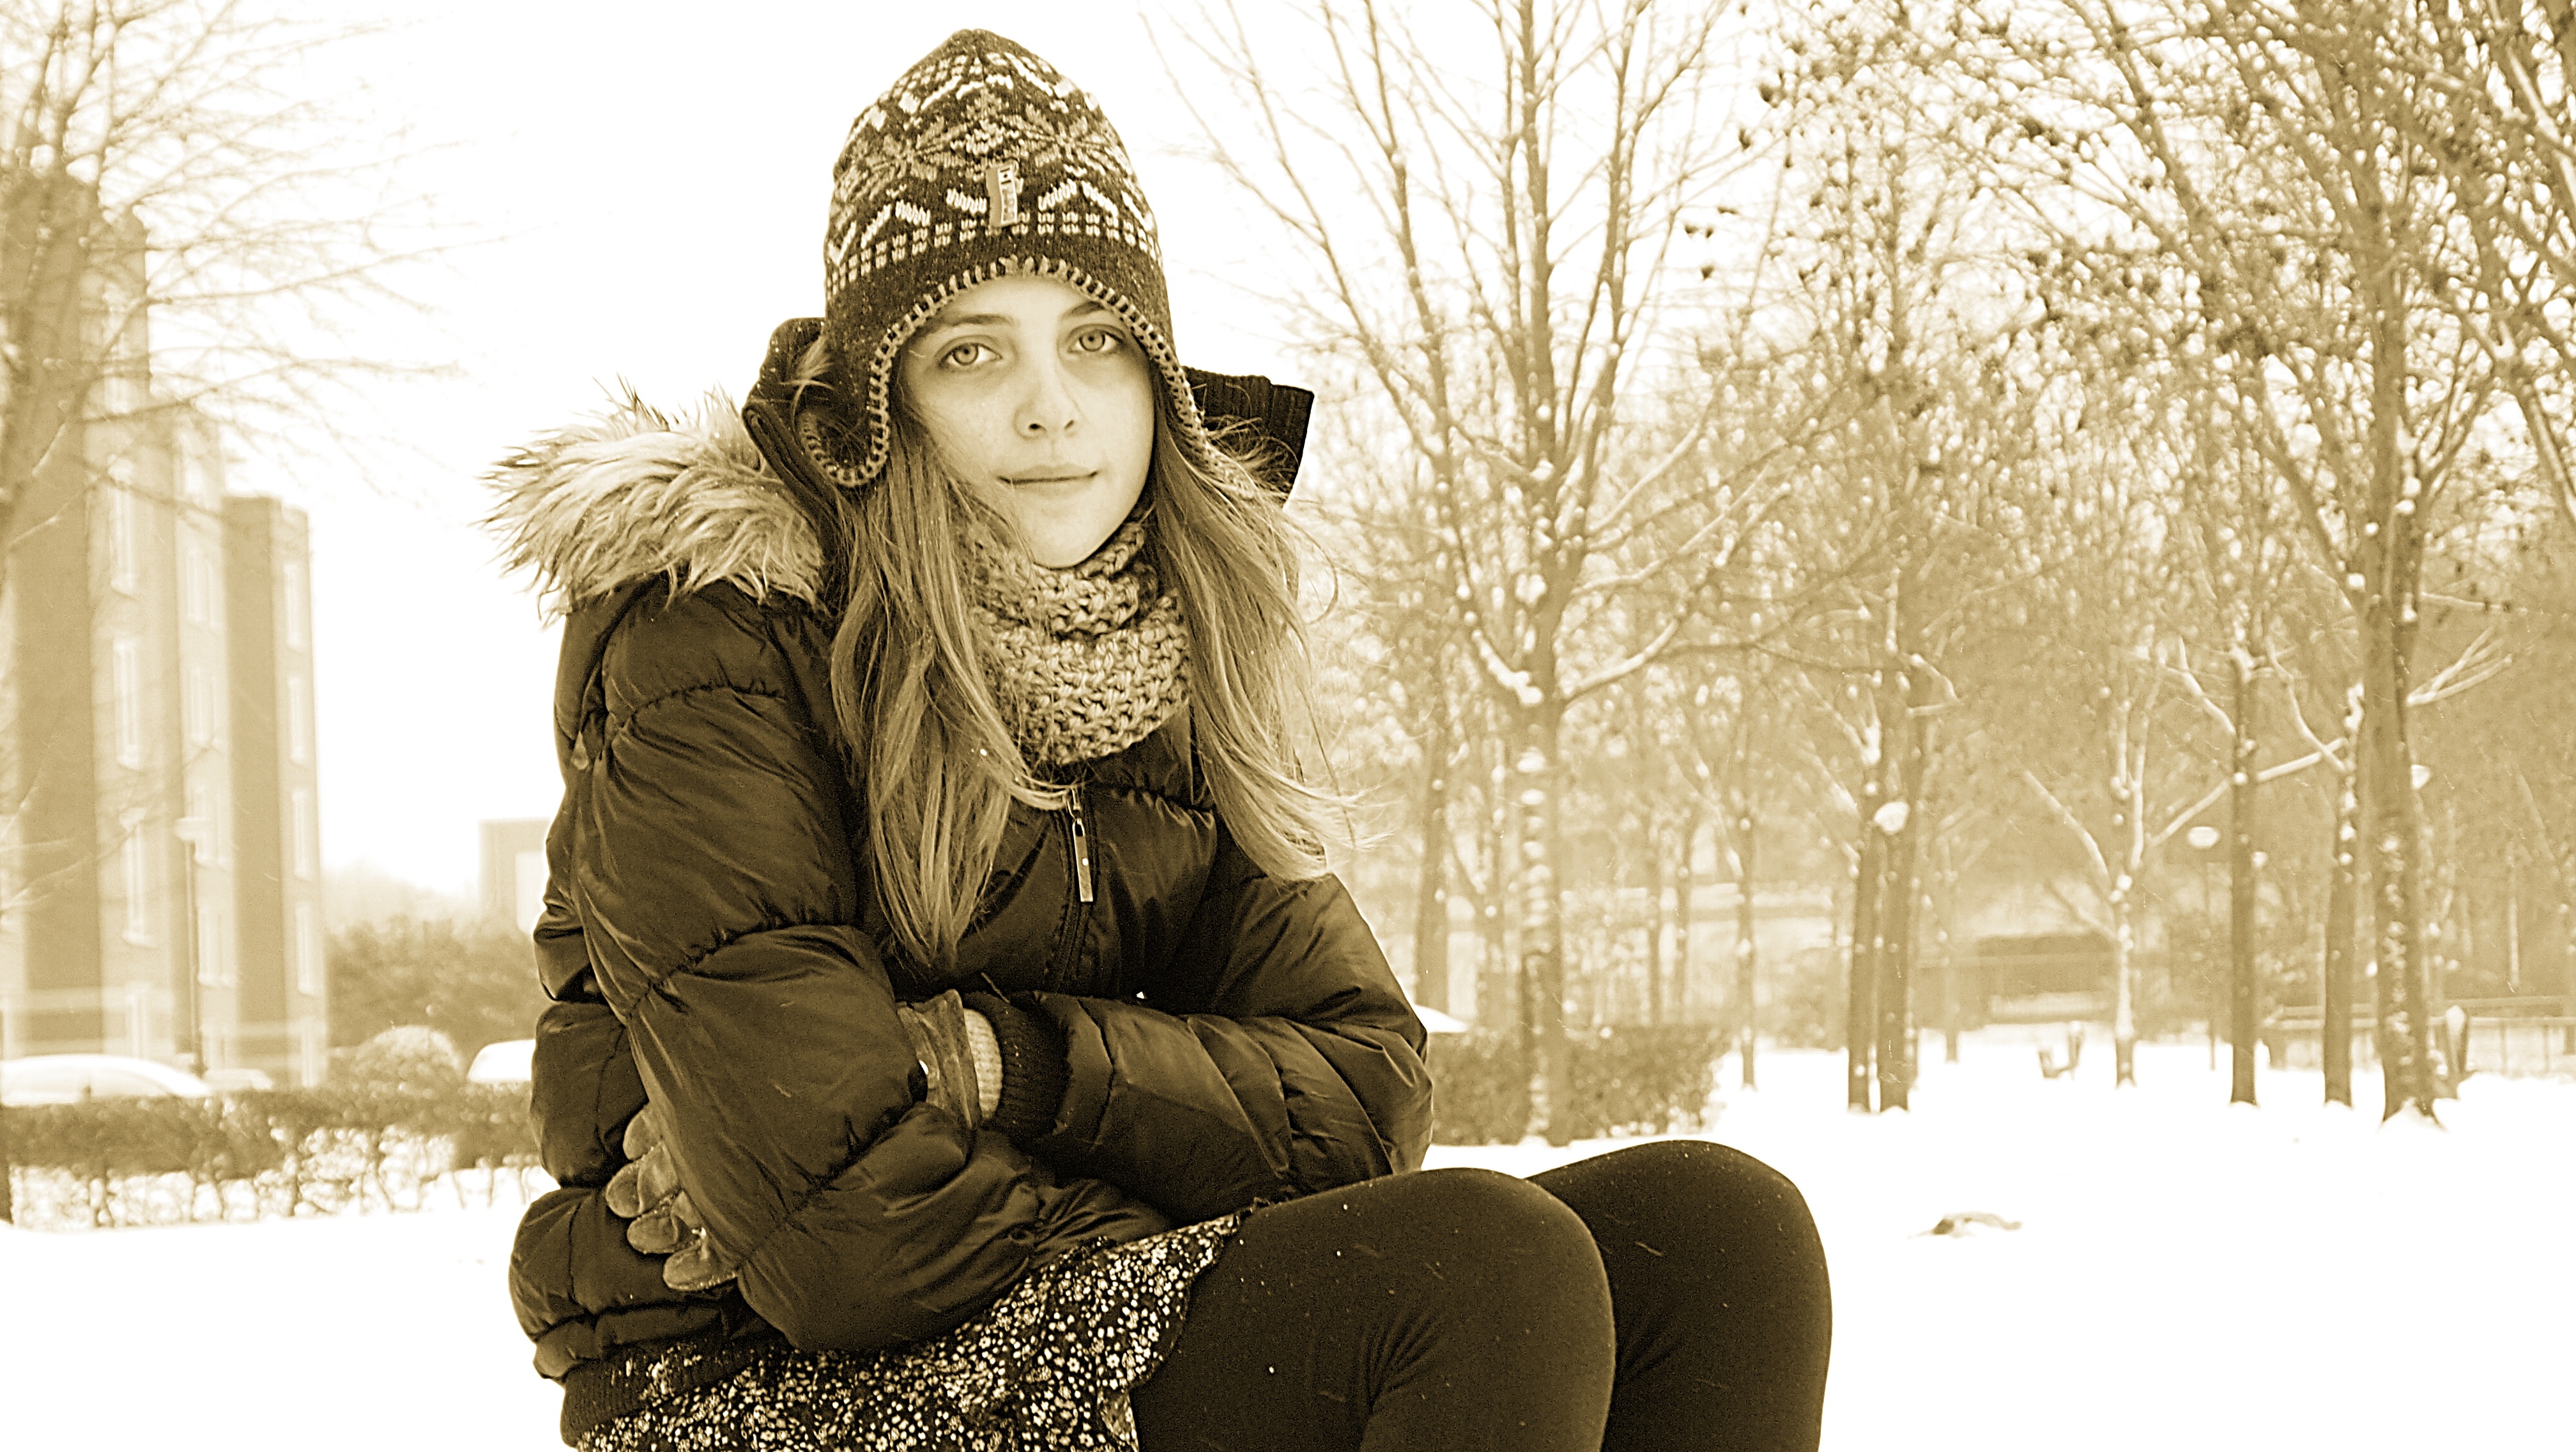
nature, person, snow, cold, winter, girl, hiking, photography, retro, portrait, spring, sitting, hat, fashion, season, sit, photograph, beauty, teen, photo shoot, body kits, portrait photography, human positions